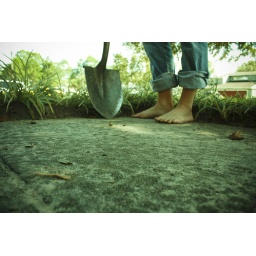
&lt;b&gt;October 23, 2009&lt;/b&gt; Lined the sidewalk in the front with monkey grass today.